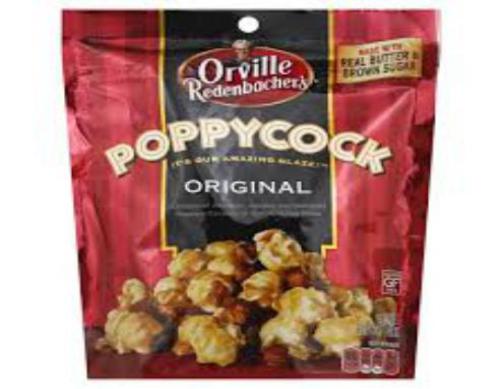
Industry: Food